Jens Stoltenberg

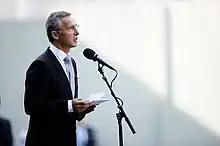
Jens Stoltenberg speaking at a podium.

On 22 July 2011, a far-right extremist committed two attacks: a bomb went off in Oslo outside the government building which houses the prime minister's office, killing eight people while wounding others. About an hour later, he shot and killed 67 people at Utøya, an island forty-five minutes away where the ruling Labour Party was holding its annual youth camp. The PM was due for a visit at the youth camp the next day, and was in his residence preparing his speech at the time of the Oslo explosion.